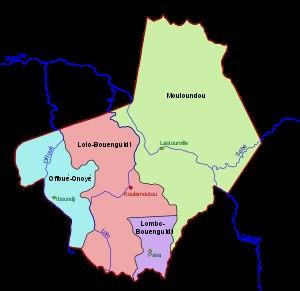
L'Ogooué-Lolo est une province du Gabon. Son chef-lieu est Koulamoutou.